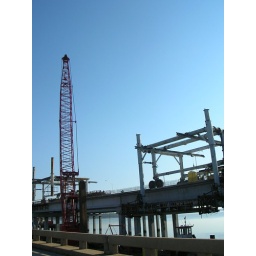
Finishing the new bridge over the mississippi river after Katrina